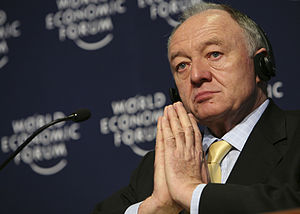
Ken Livingstone
Ken Livingstone
Kenneth Robert Livingstone er en britisk politiker, som var borgmester i London, fra denne post blev oprettet i 2000, indtil han tabte den til Boris Johnson i 2008. Han var tidligere leder af Rådet for Storlondon fra 1981, indtil det blev nedlagt af Margaret Thatcher i 1986. Herefter blev han medlem af parlamentet for Brent East, men han brød sig ikke om landspolitik og havde lille indflydelse i Underhuset.